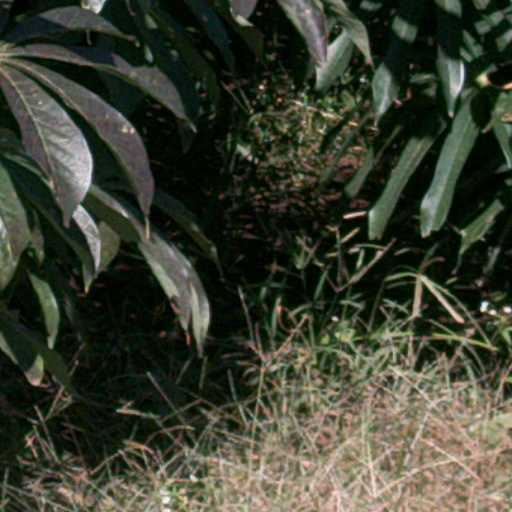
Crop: cassava